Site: brandenburg
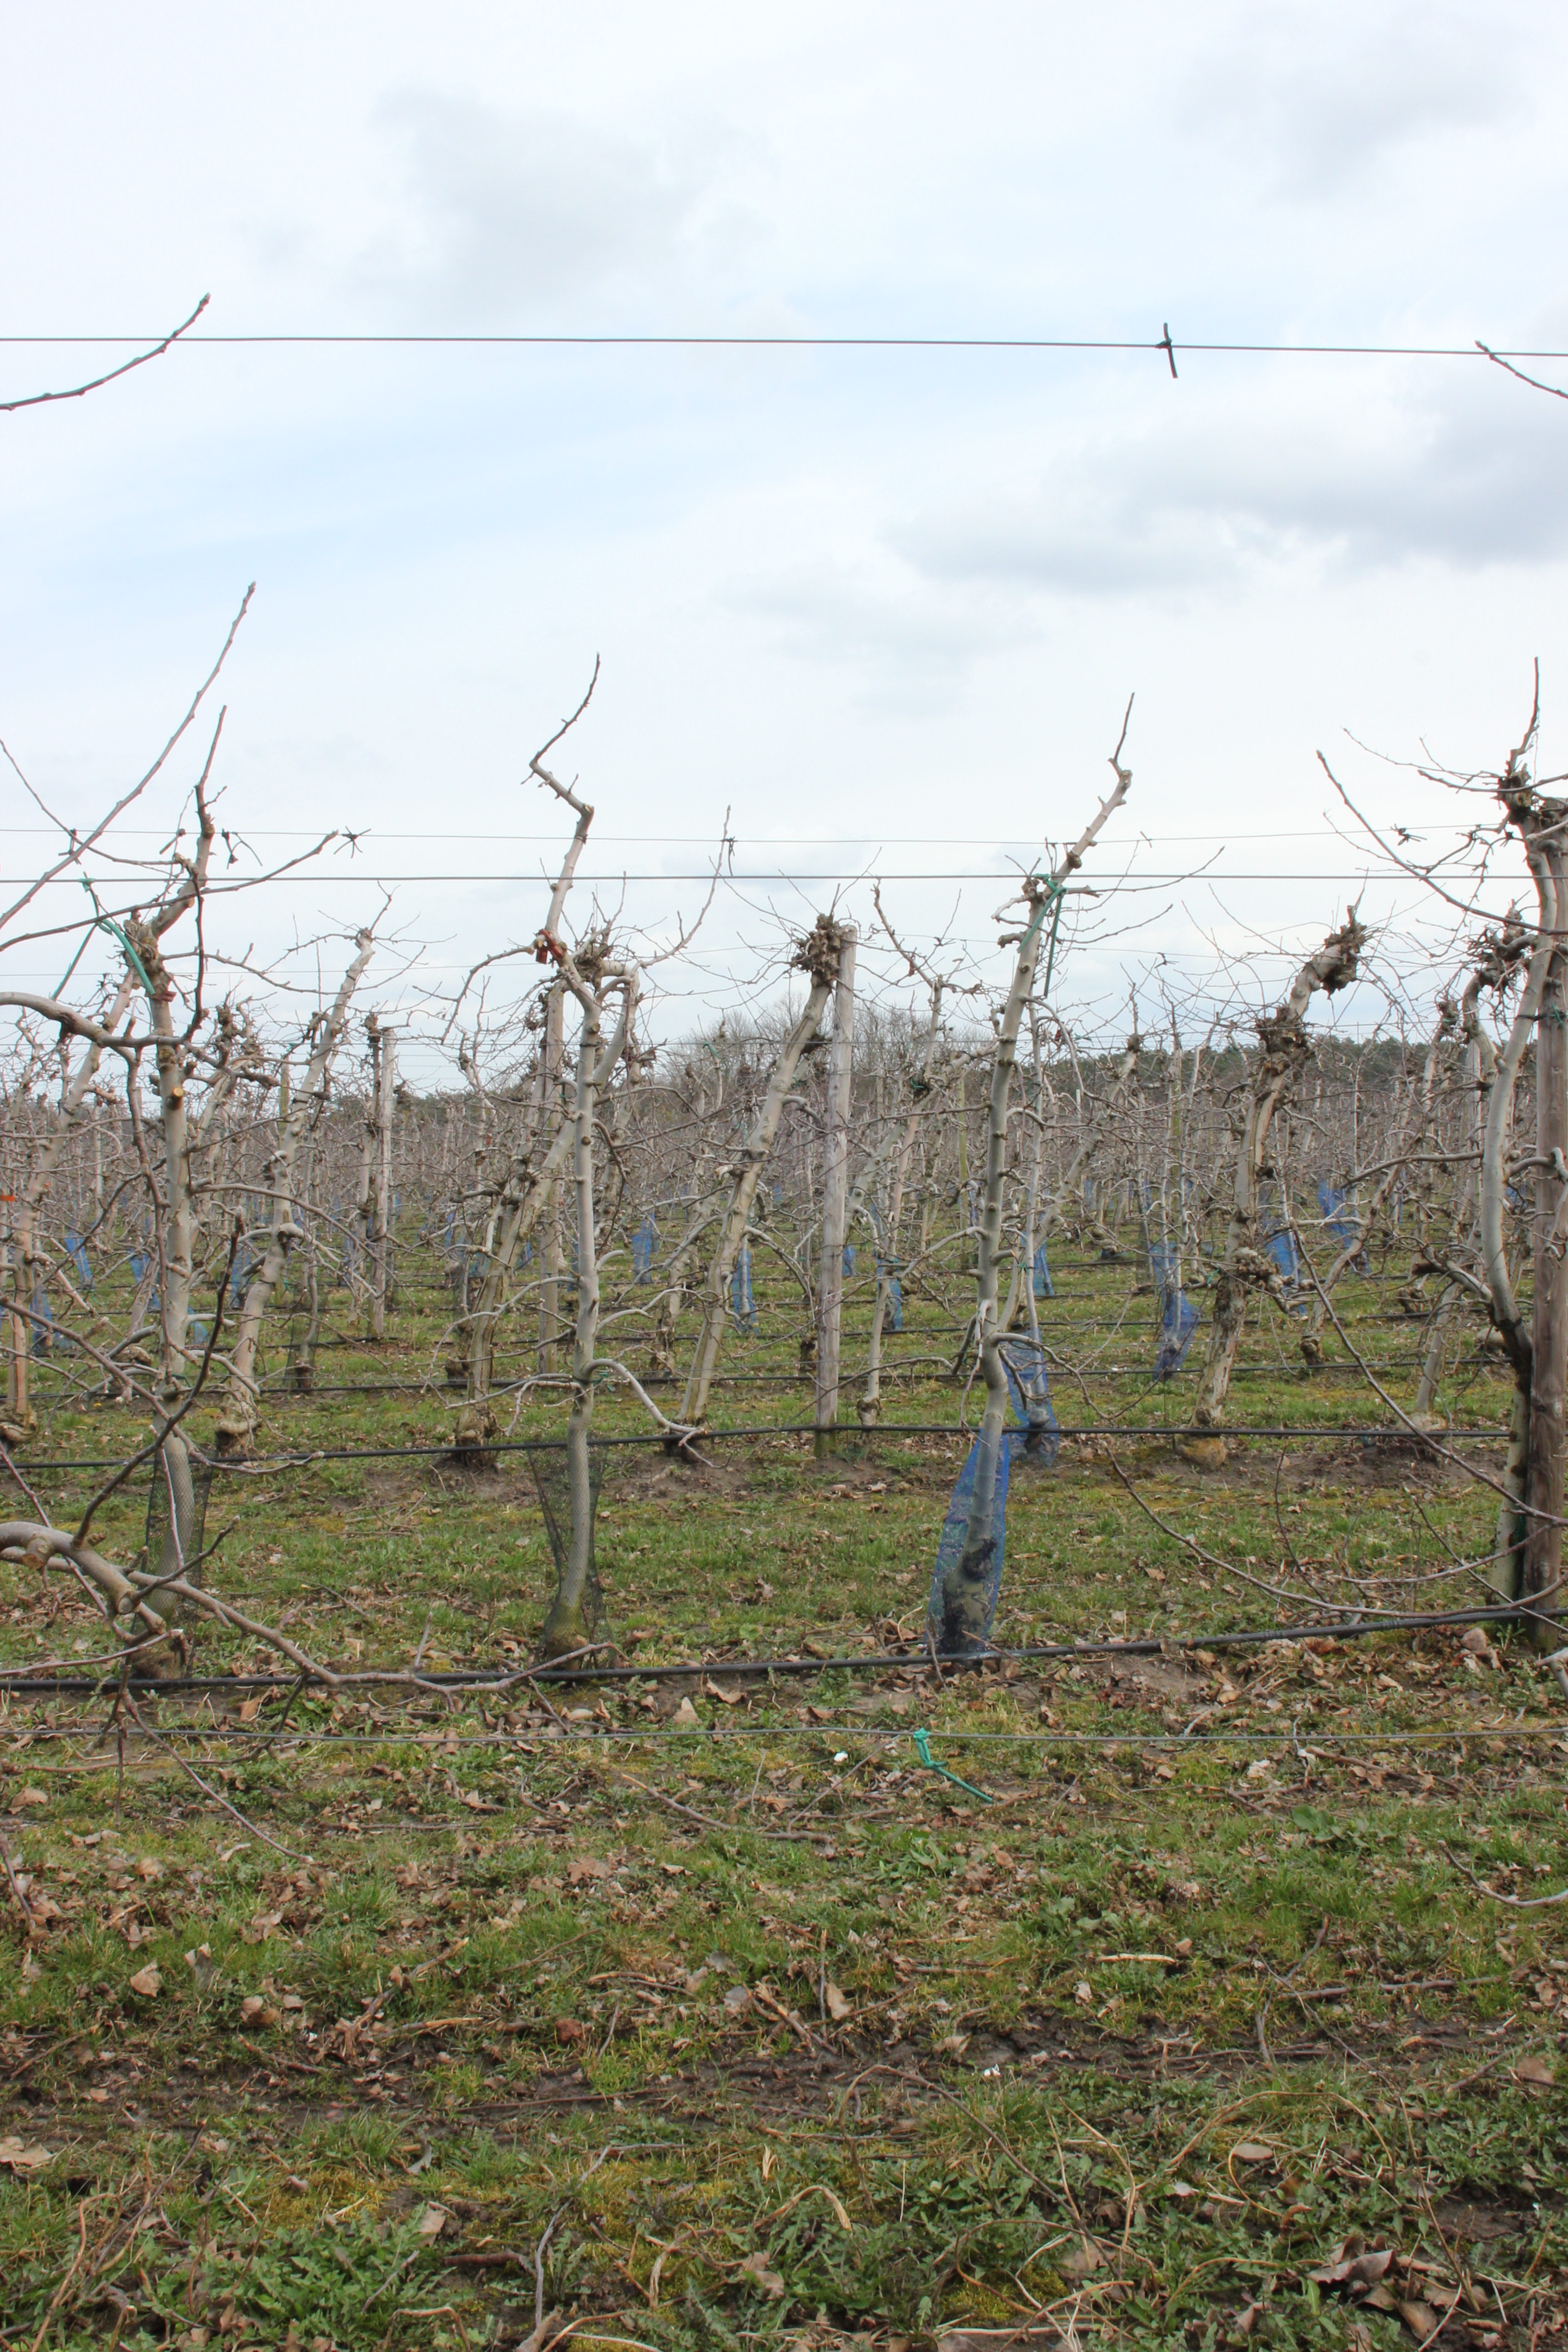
Growth stage (BBCH 01): Bud development